Pierre Courbois

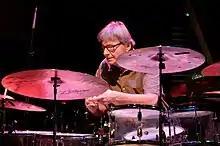

Pierre Courbois (born 23 April 1940 in Nijmegen, Netherlands) is a Dutch jazz drummer, bandleader, and composer.